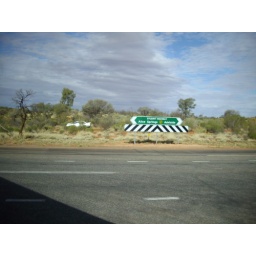
2Nd car in 3 month drove thru sign at end of Lassitter Highway